Royal Monmouthshire Royal Engineers

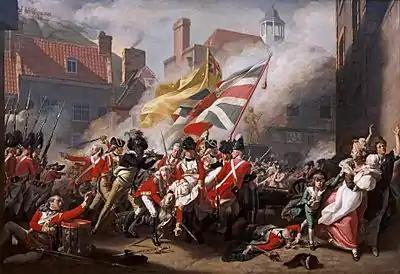
"The Death of Major Peirson" by John Singleton Copley.

The Jersey Militia were brought under the command of the R Mon RE (M) in 2007. The Jersey Militia was formed in 1337 when Edward III ordered "all his faithful peoples of the islands" to be prepared - by forming a militia - for possible war with France. The militia defended the island against several pirate raids, and in 1549 against a French invasion attempt. The militia played a role in the Battle of Jersey, for which its actions gained it the 'Royal' title.